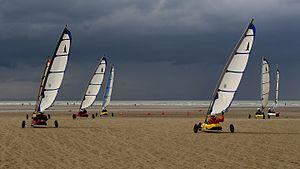
Char à voile sur la plage de Cabourg
Cabourg est une commune française située dans le département du Calvados, région Normandie. Ville de villégiature de Marcel Proust qui aimait résider dans « son » Grand Hôtel, la commune est une importante station balnéaire au bord de la Manche et a été un lieu de rendez-vous de la grande bourgeoisie européenne, principalement française, anglaise, belge, suisse et russe durant la Belle Époque et l'entre-deux-guerres. Son front de mer se couvre d'hôtels dans les années 1920. Elle est peuplée de 3 650 habitants, les Cabourgeais.